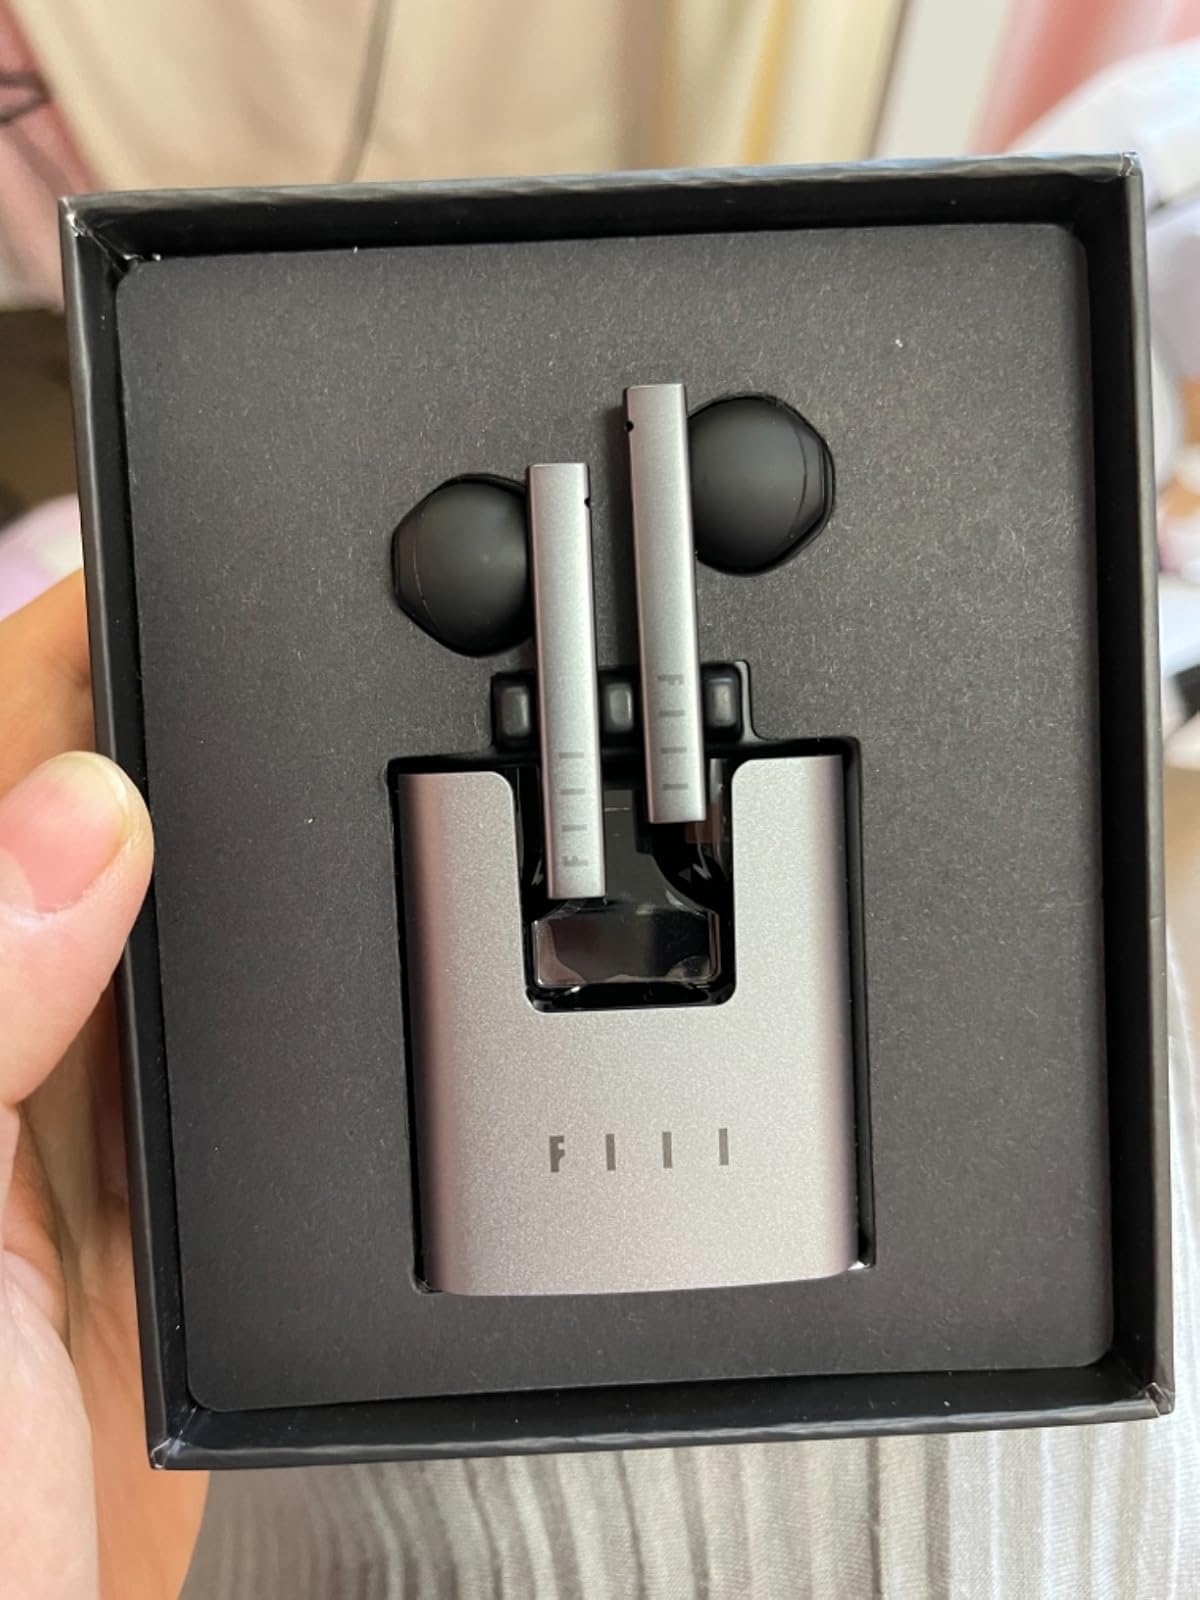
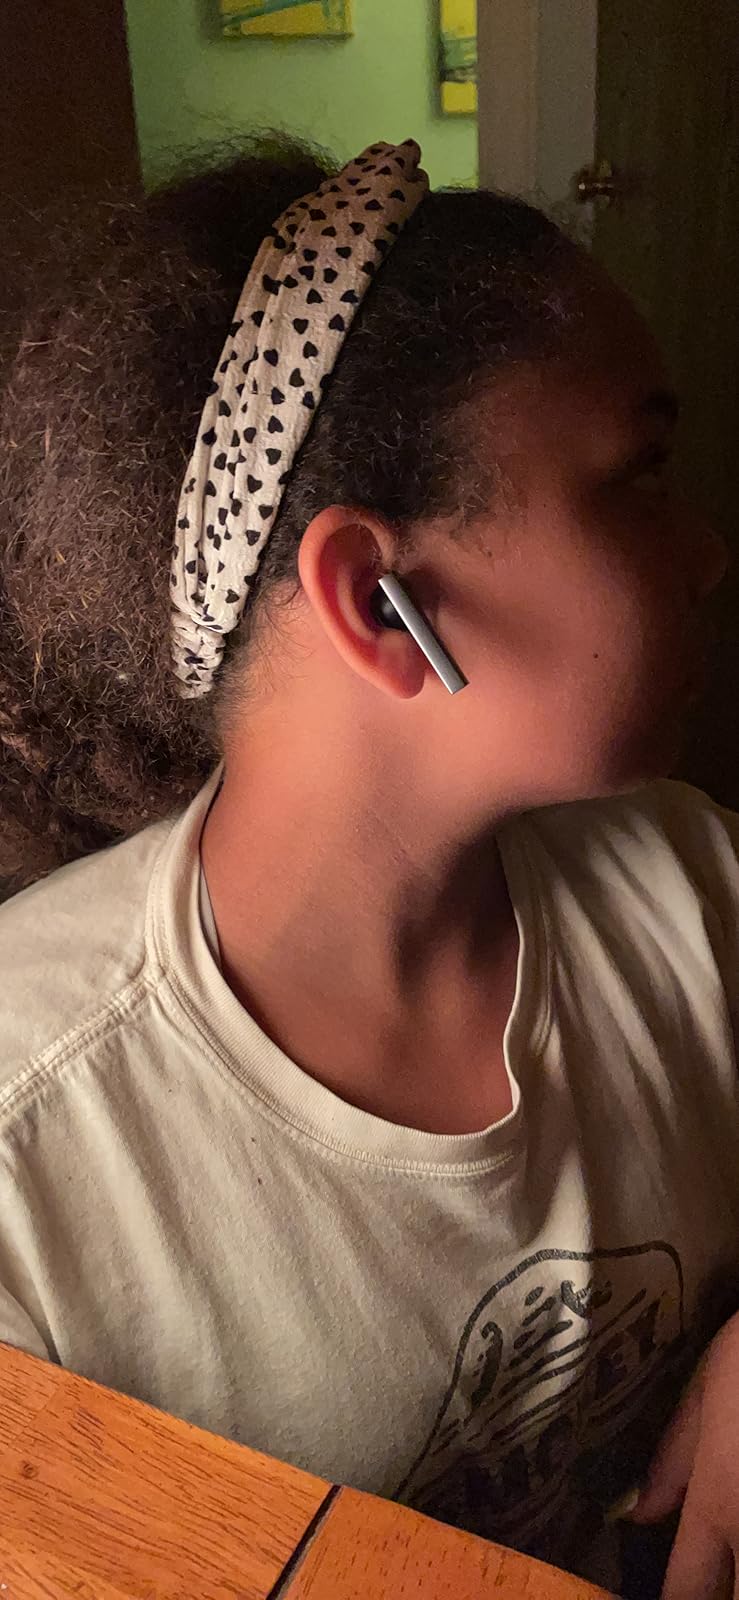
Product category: earbuds
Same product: yes